Astrid Rosing Sawyer

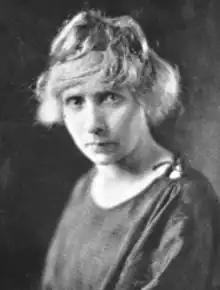
Astrid Rosing Sawyer, from a 1922 publication

Astrid Scheel Rosing Sawyer (15 May 1874 – January 31, 1954) was a Danish-born businesswoman and translator.